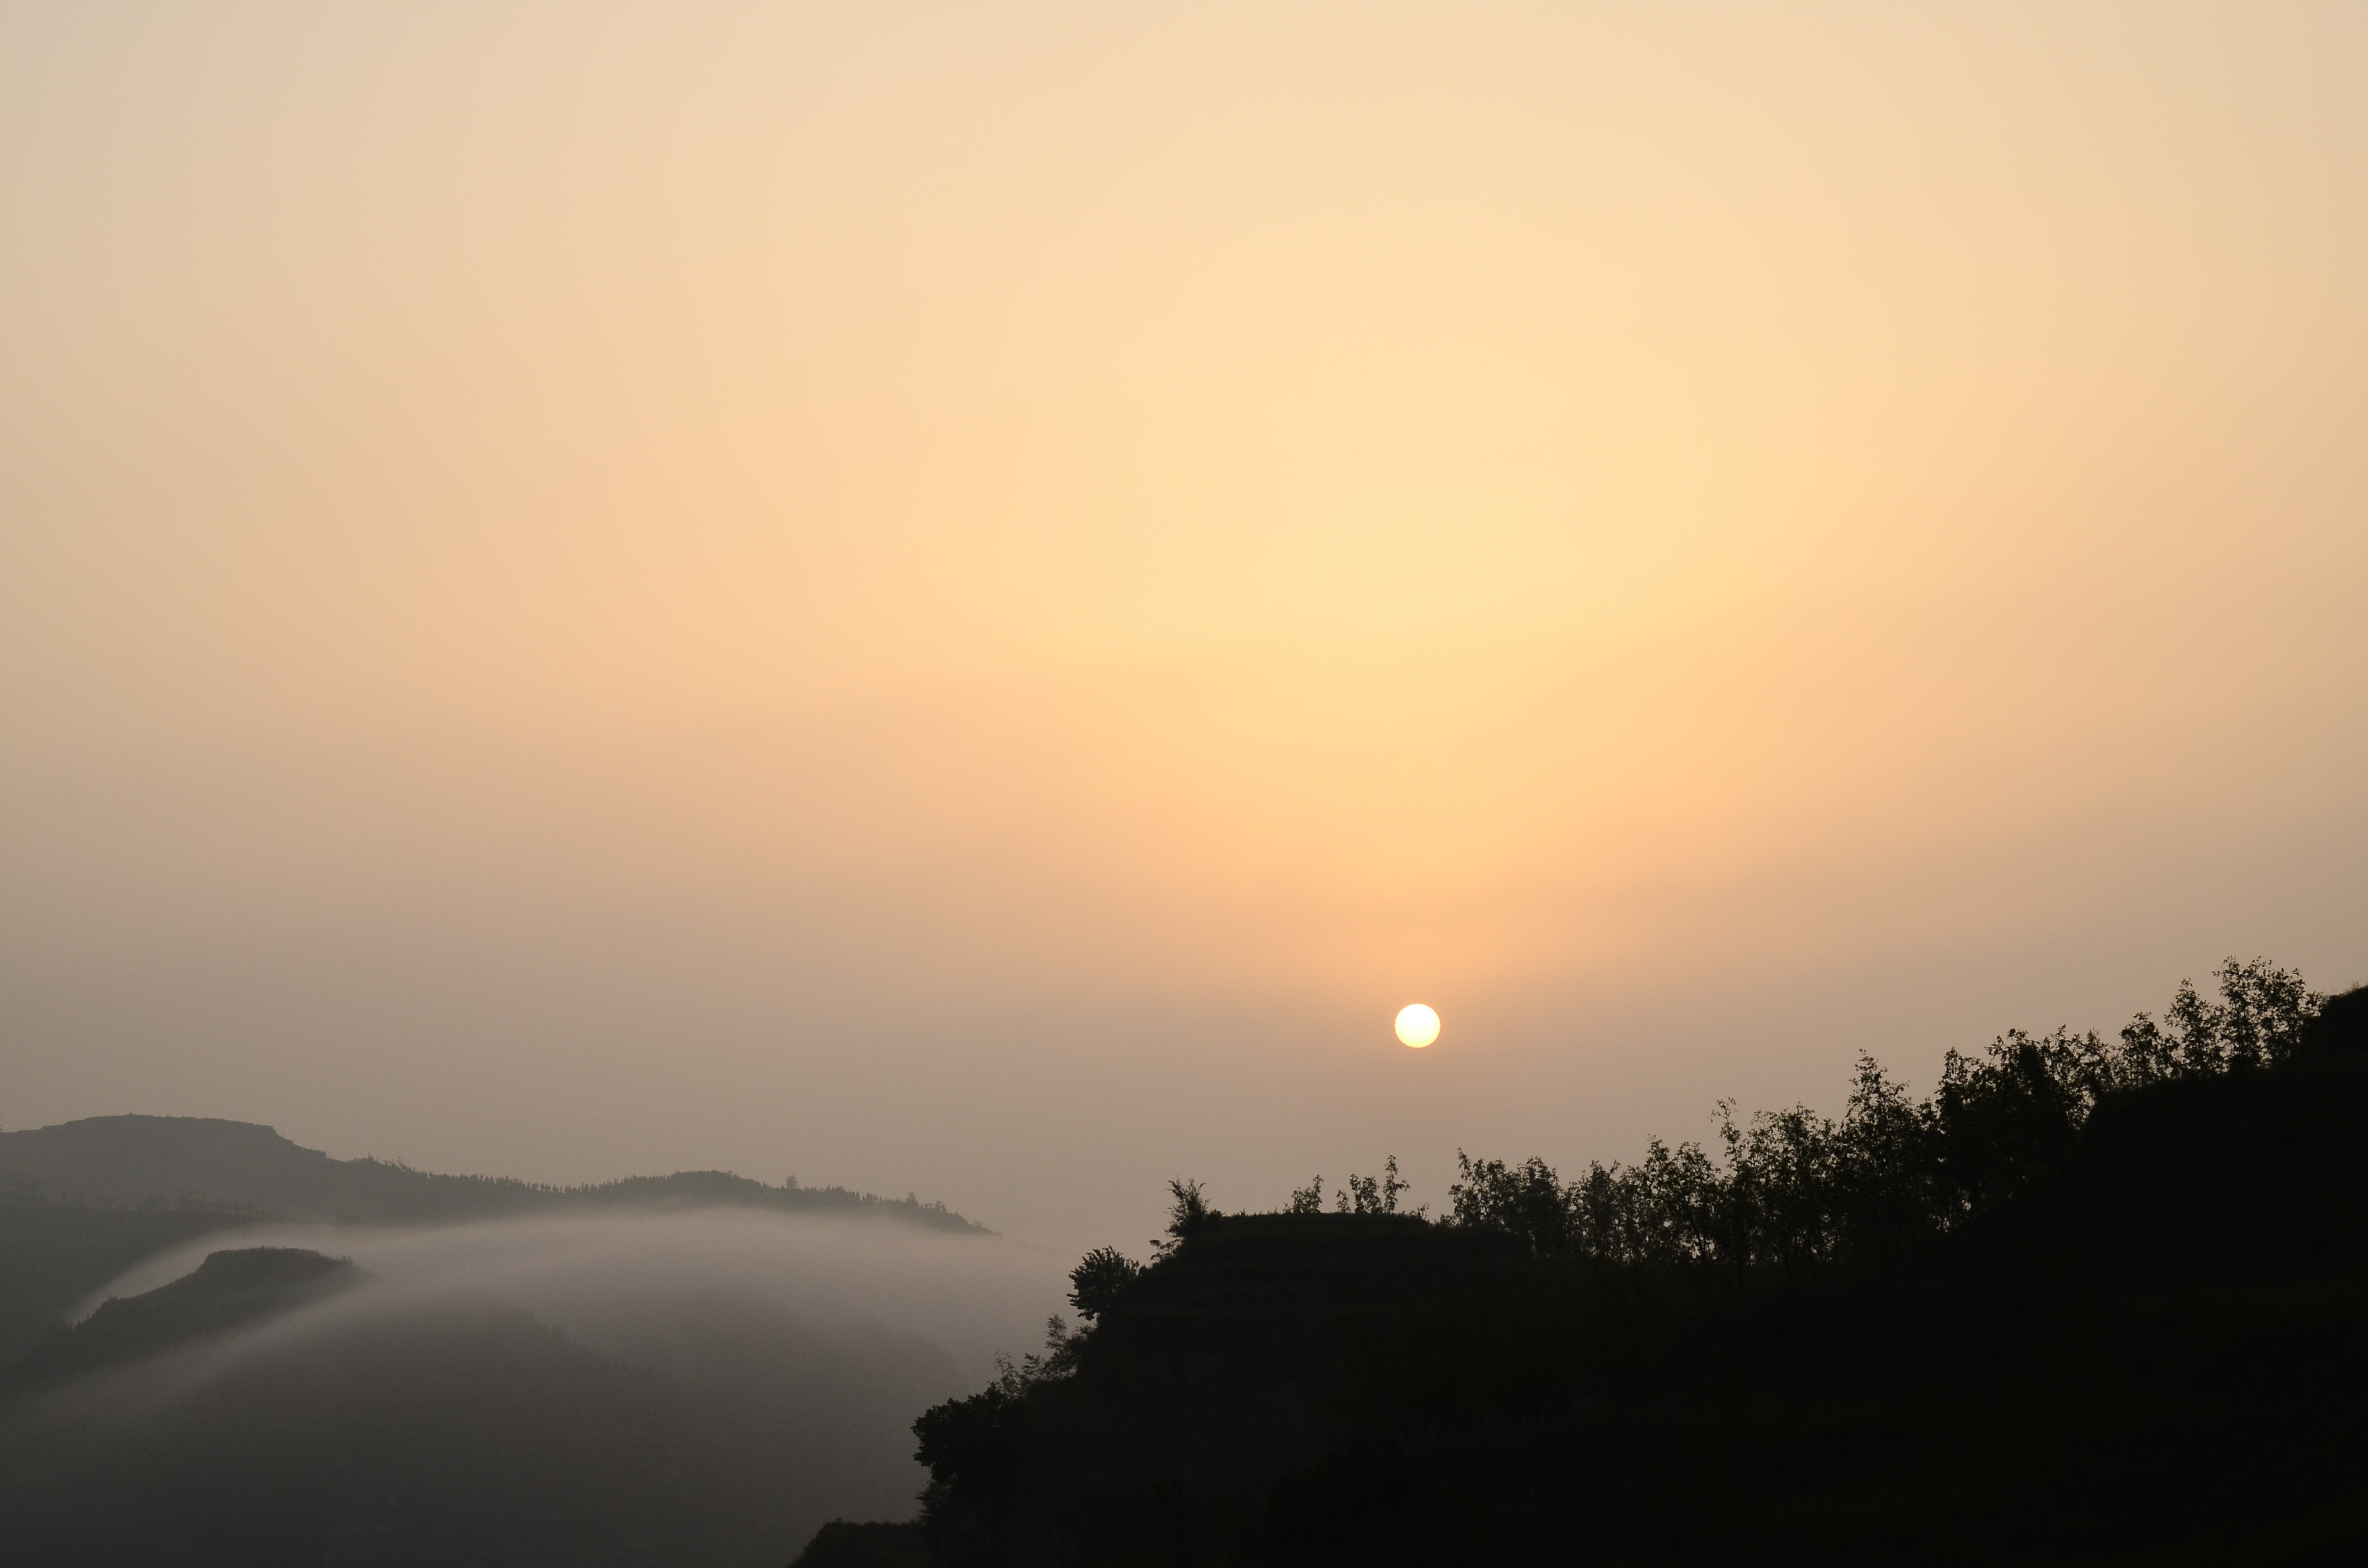
sea, horizon, mountain, cloud, sky, sun, sunrise, sunset, mist, sunlight, morning, hill, dawn, atmosphere, dusk, evening, haze, afterglow, the scenery, the ancient town, astronomical object, atmospheric phenomenon